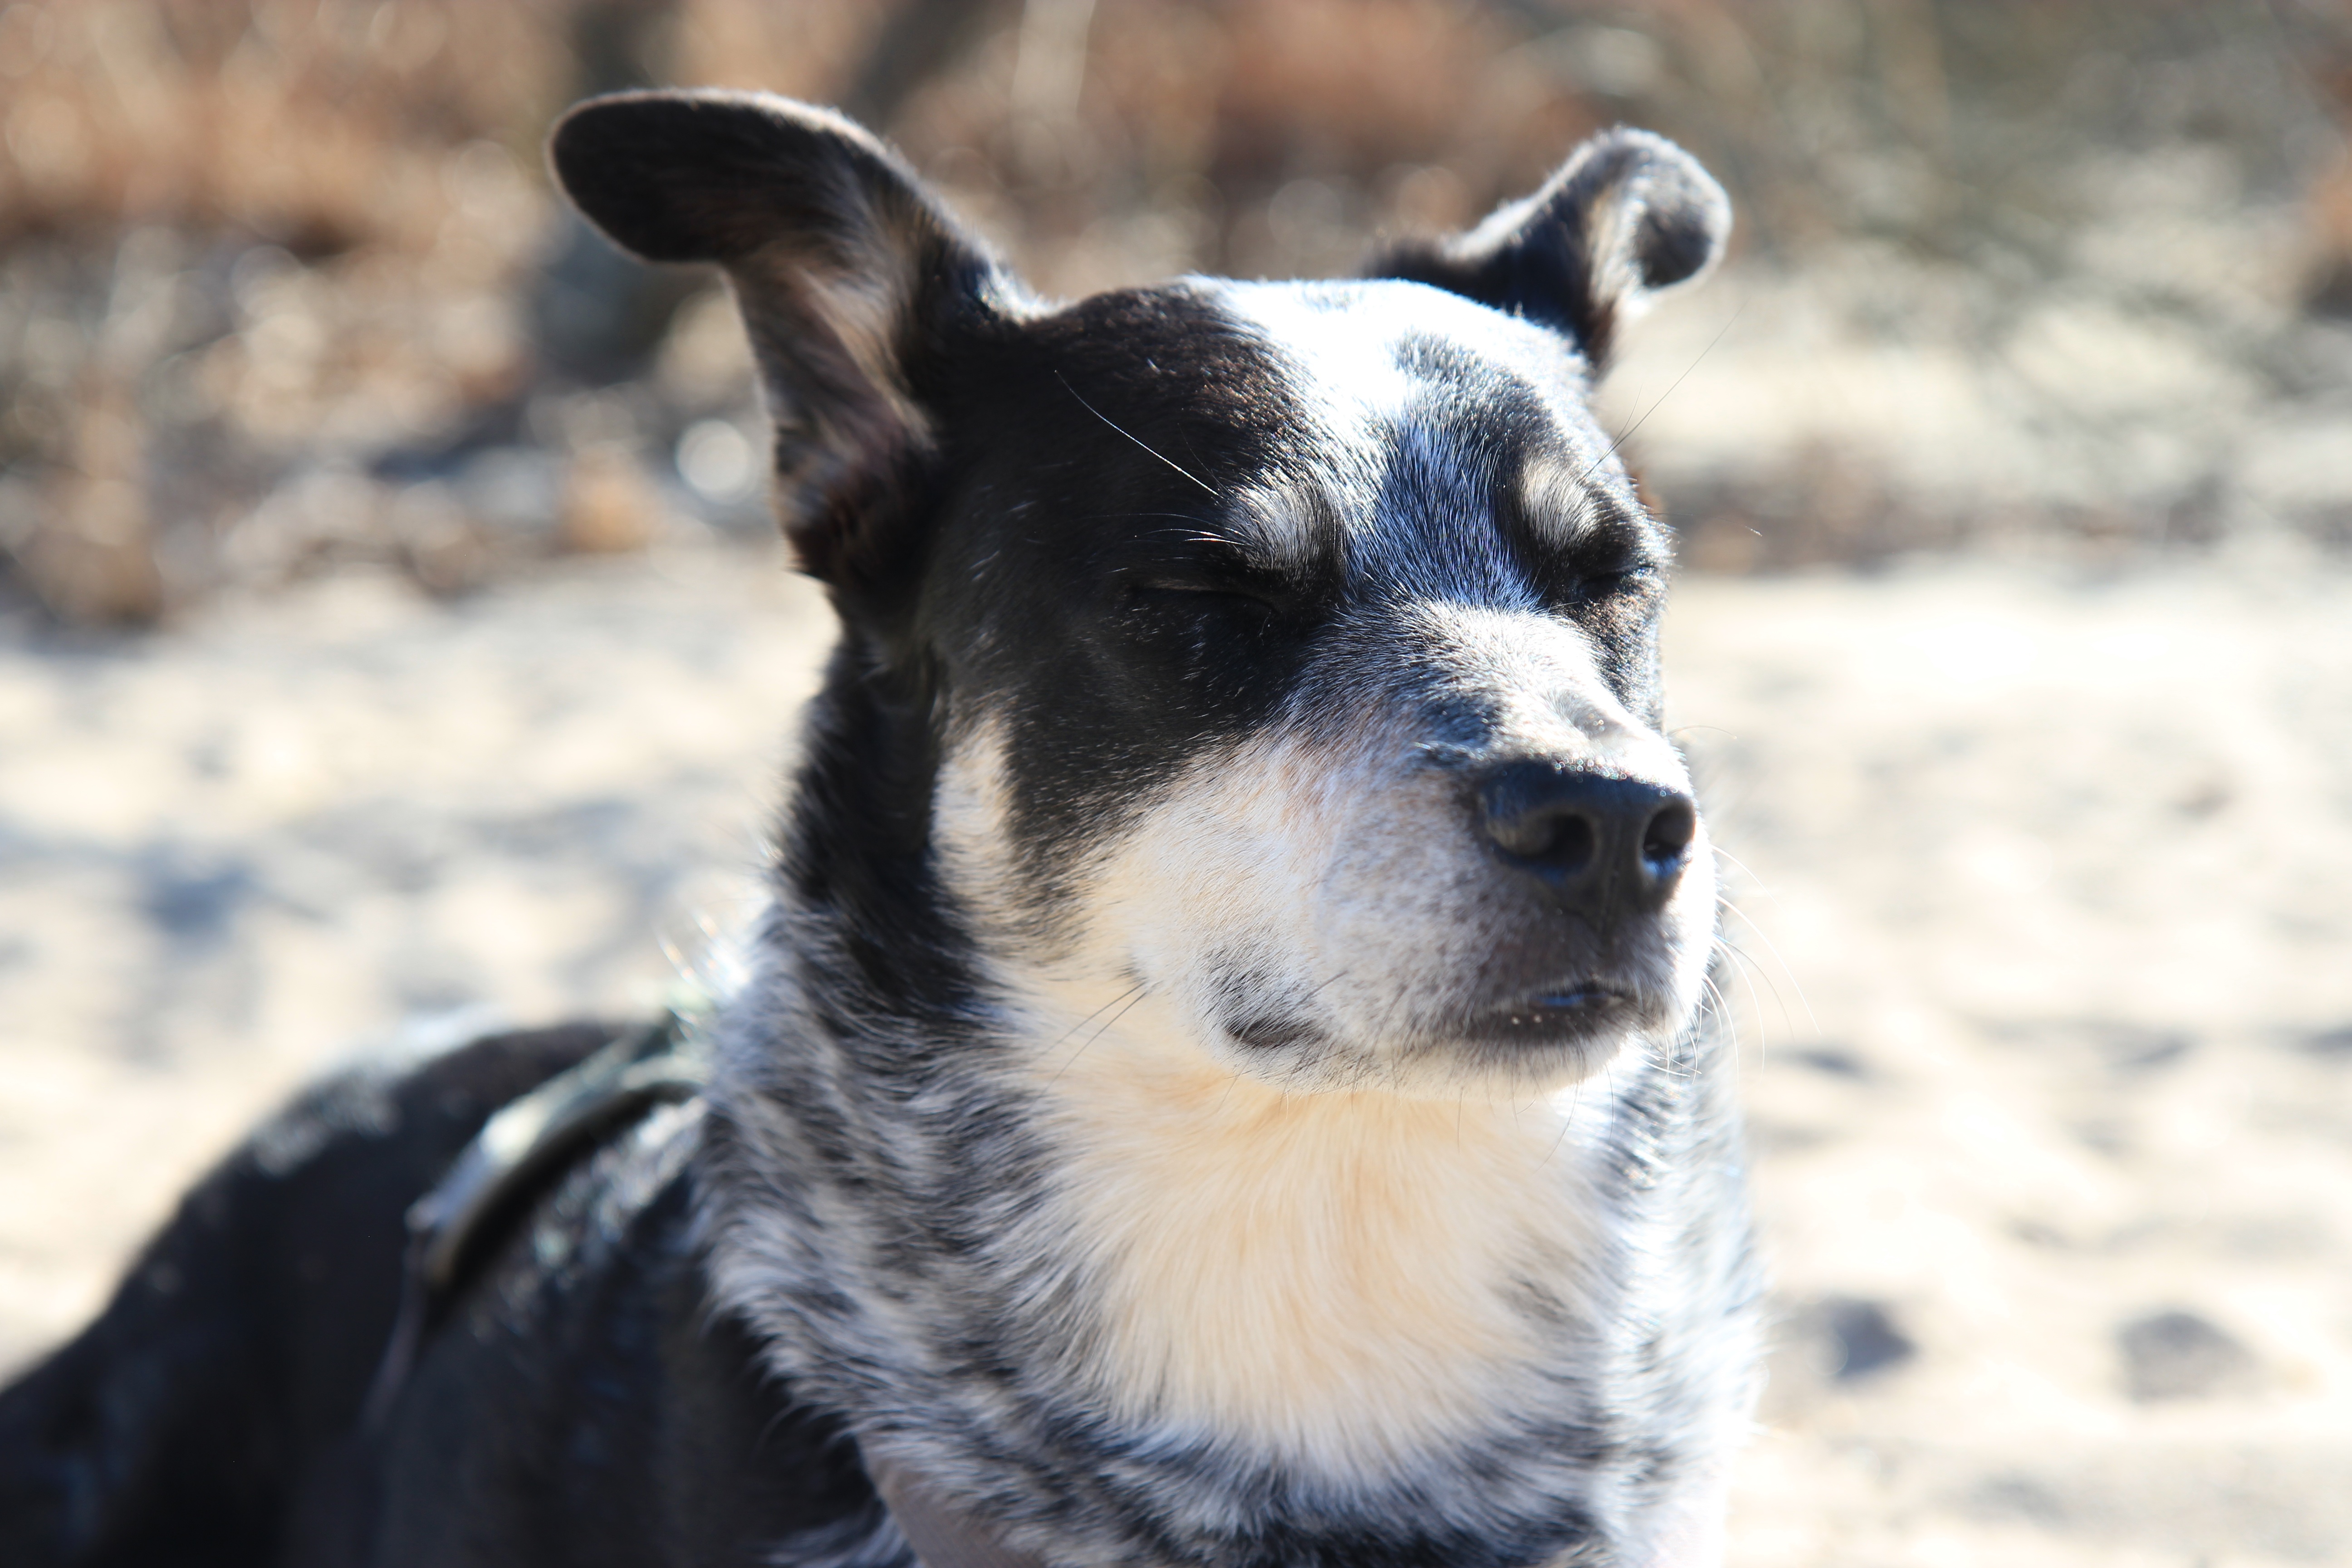
puppy, dog, mammal, vertebrate, dog breed, animal shelter, australian cattle dog, street dog, dog like mammal, dog breed group